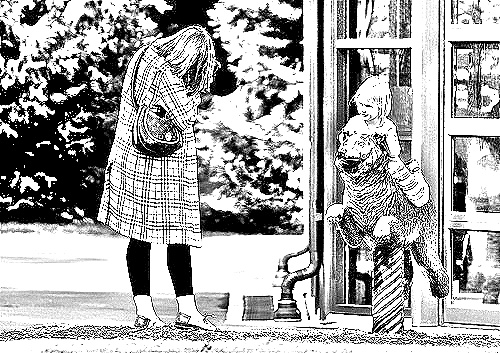
Portrait style: Sketch Portrait